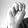
ASL letter: M